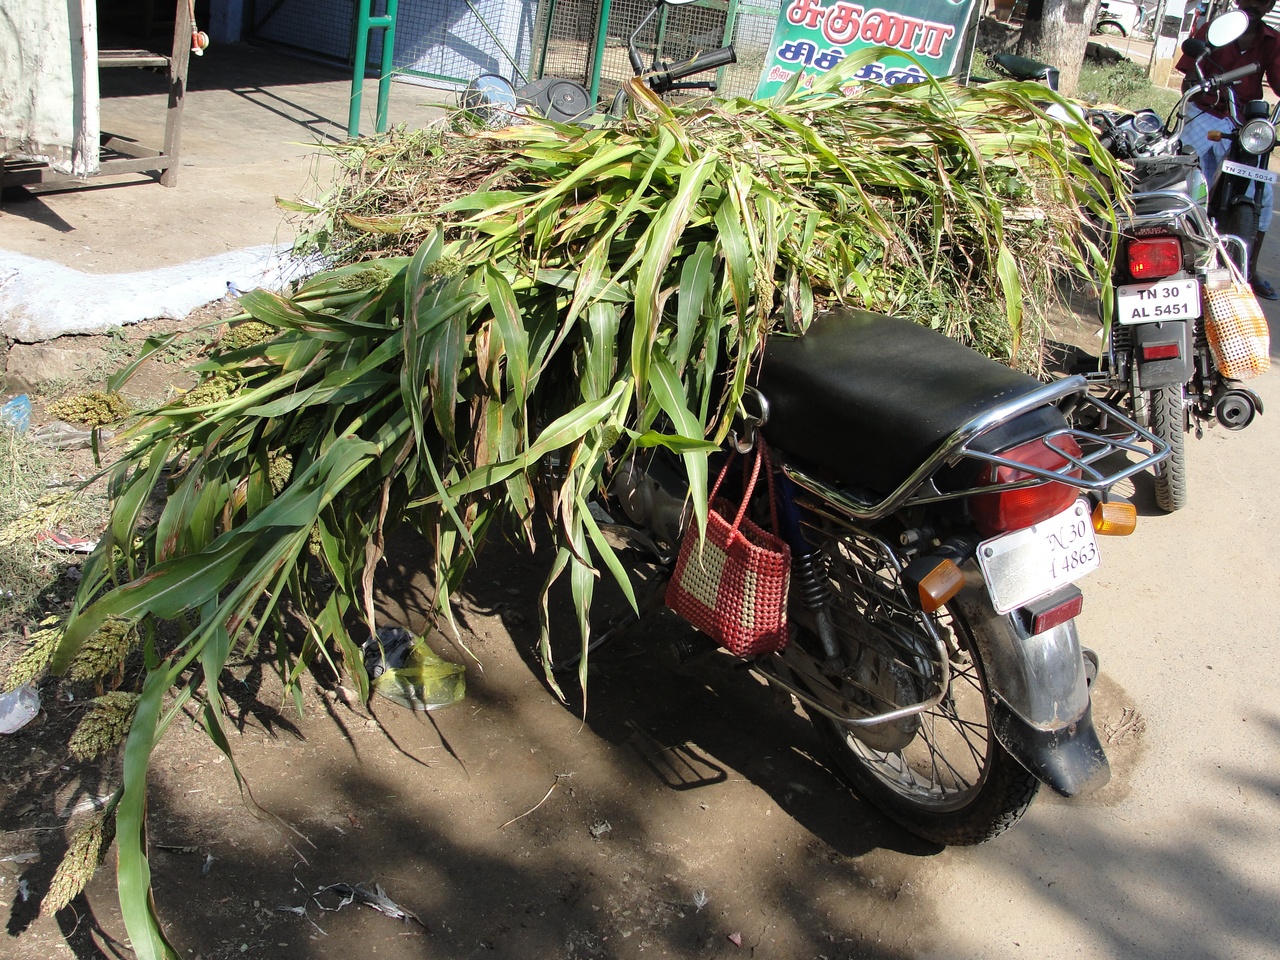
A scene of sorghum transportation in Salem, Tamil Nadu, India.